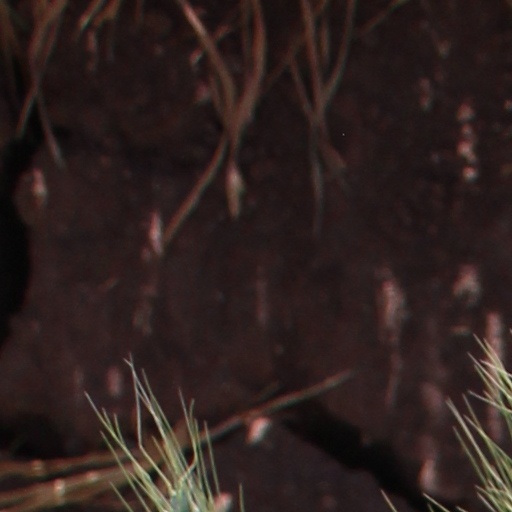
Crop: wheat